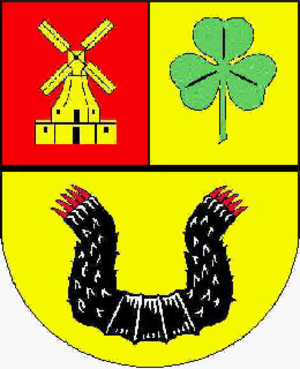
Maasen
Coat of arms of Maasen
Maasen er en kommune i amtet Siedenburg i Landkreis Diepholz i den tyske delstat Niedersachsen.